William I. Cole House

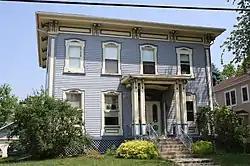
William I. Cole House

The William I. Cole House is located in Fond du Lac, Wisconsin.